Pantomime horse

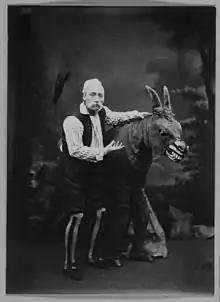
Actor with pantomime horse from 1869 or 1870

A pantomime horse is a theatrical representation of a horse or other quadruped by two actors in a single costume who cooperate and synchronize their movements. One actor plays the front end, including the horse's head and its front legs, in a more-or-less upright posture and with a reasonable field of view afforded by eye holes in the horse's head. The other actor, playing the rear end of the animal, must bend at the waist so that their torso is horizontal like that of a horse and put his arms around the waist of the first actor. They can see little, although there are normally eye holes in the bottom part of the horse's torso to enable them to see where they are putting their feet and to enable them to breathe.